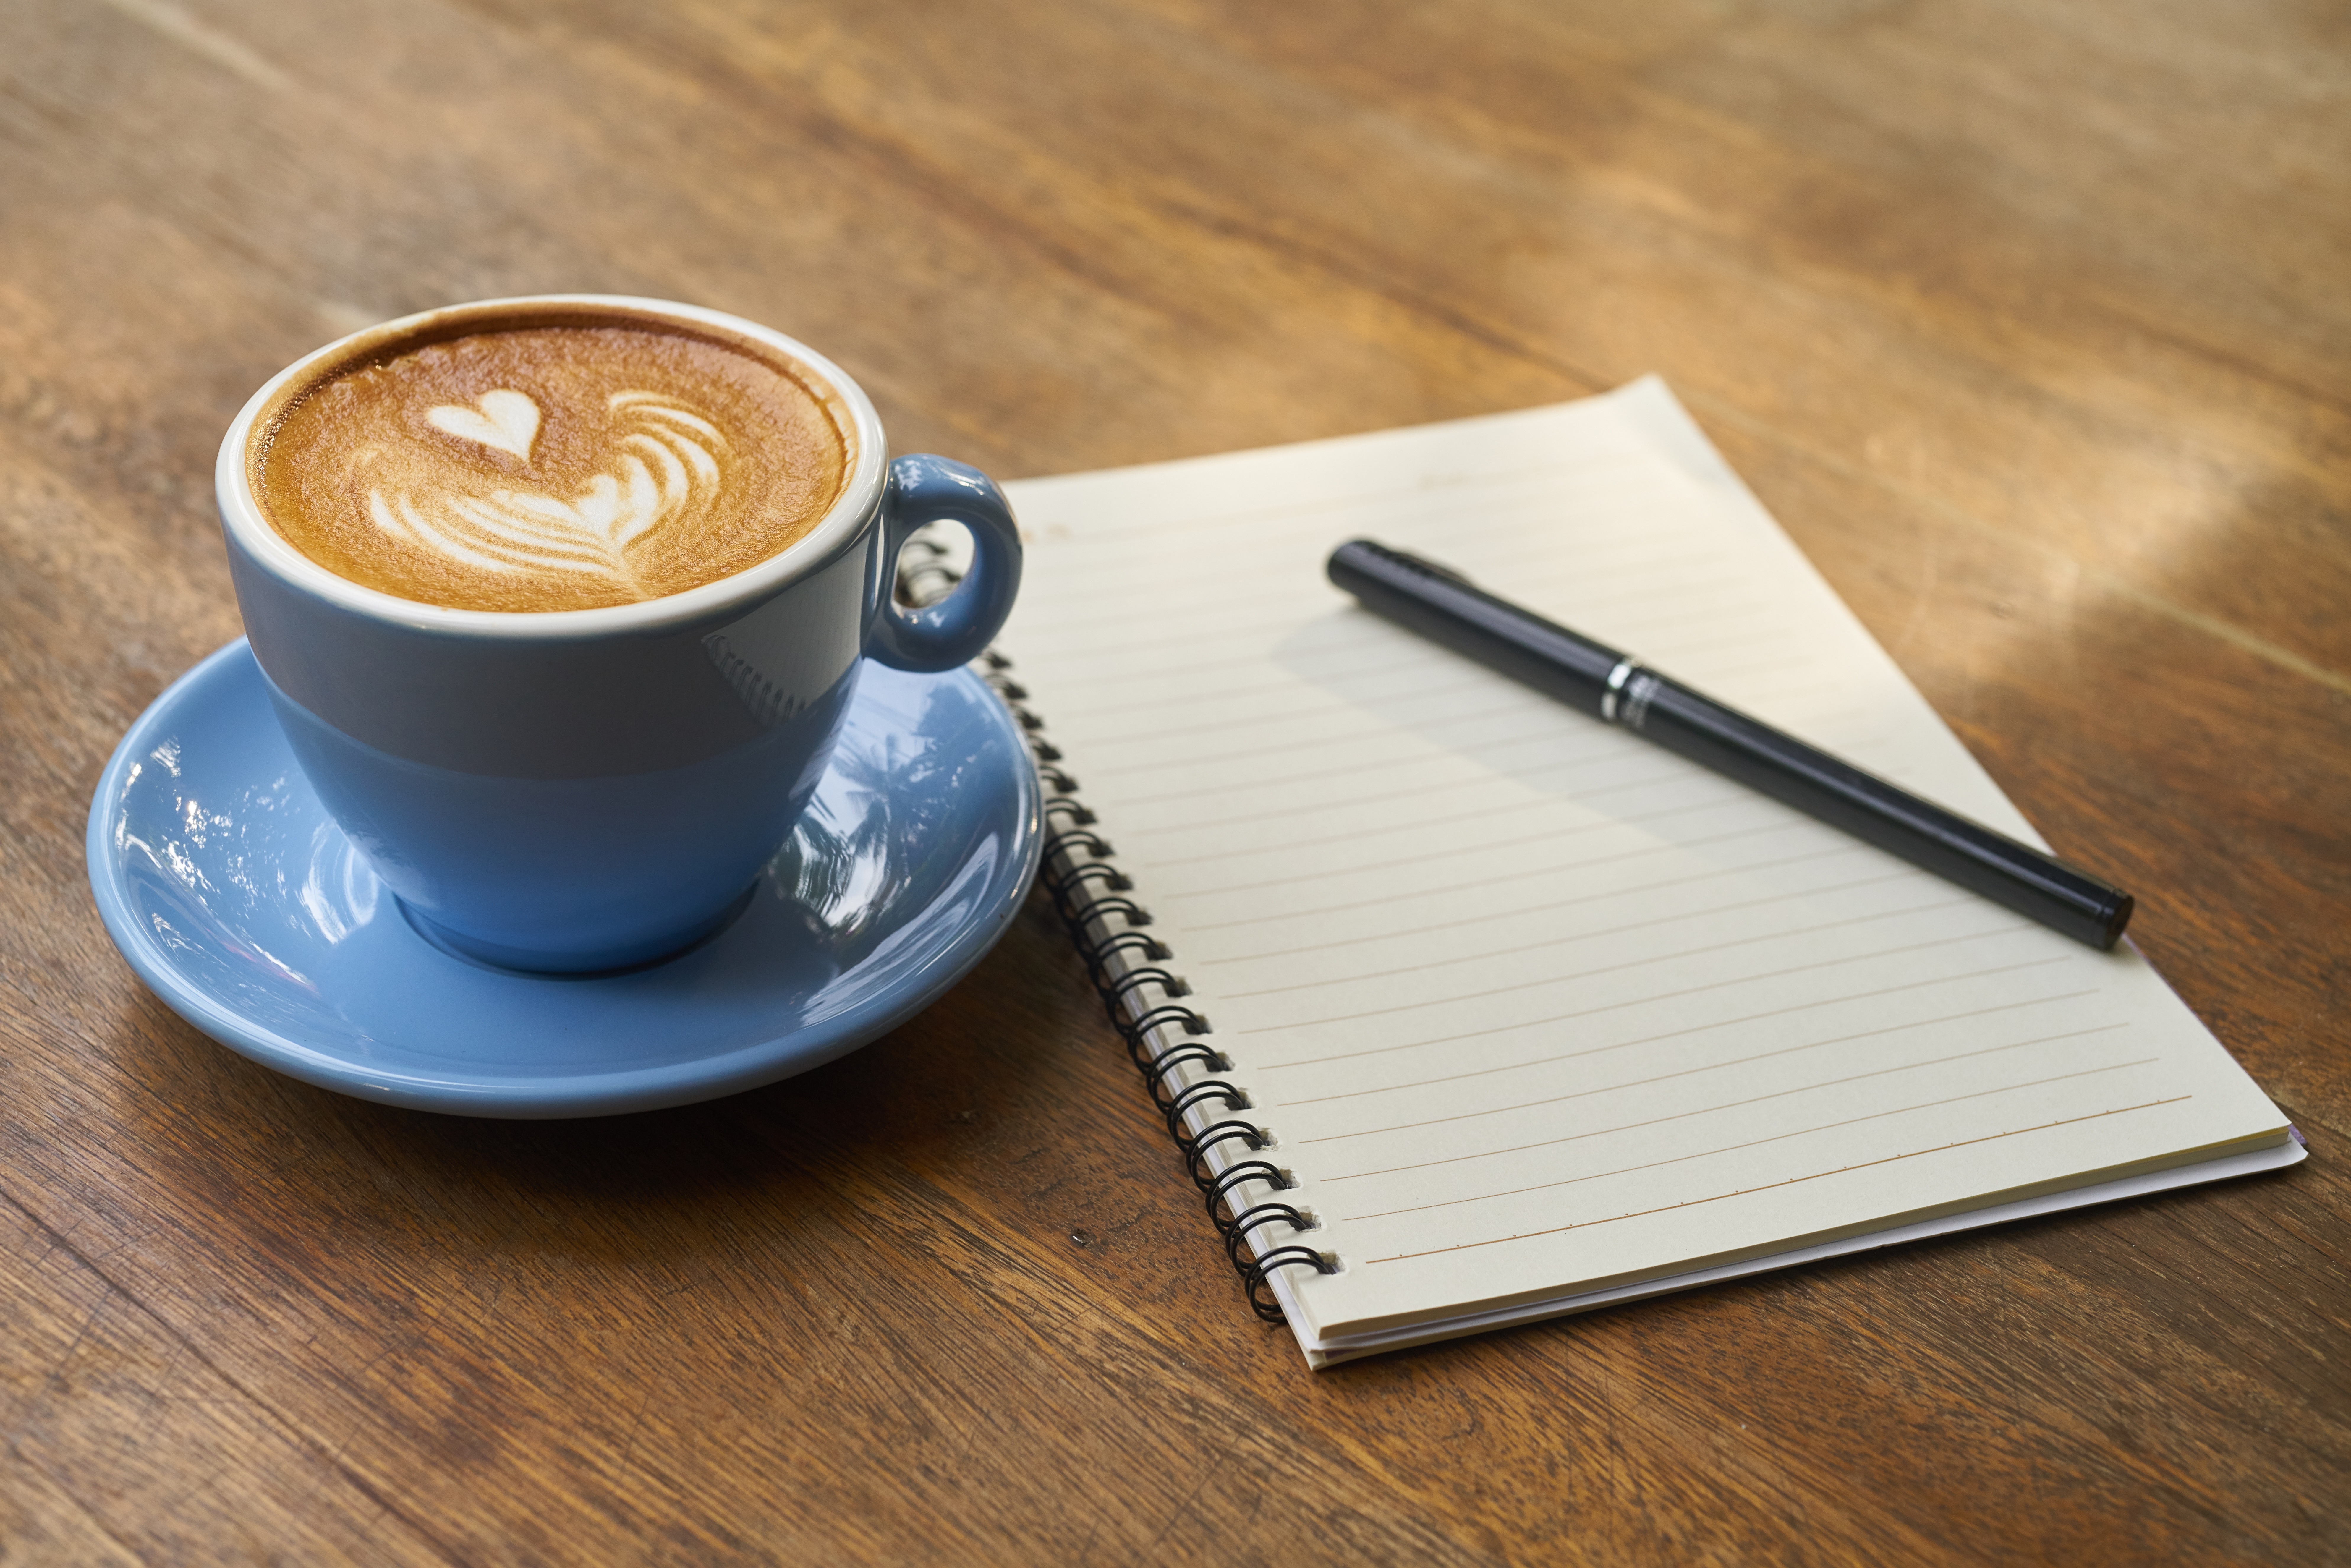
notebook, work, table, book, read, cafe, coffee, photography, morning, glass, pen, wake, photo, cup, cappuccino, food, macro, brown, beverage, drink, blue, espresso, coffee cup, caffeine, background, course, detail, to write, good morning, healthy lifestyle, the work, food photo, wood fibre boards